Louis H. Draper

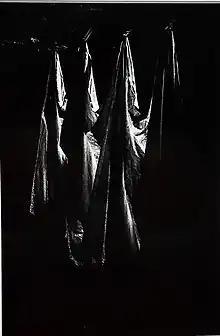
Louis H. Draper, "Congressional Gathering", c. 1959, gelatin silver print.

In 1959, Draper created one of his most famous images, "Congressional Gathering", a black and white photograph that depicts hanging drapery arranged to resemble Ku Klux Klan hoods. This photograph has been interpreted as referencing the violence committed by the KKK during the civil rights movement as well as a specific reference to the Massive Resistance movement in Virginia.